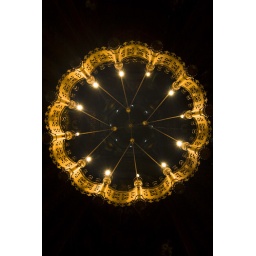
standing under the golden cage